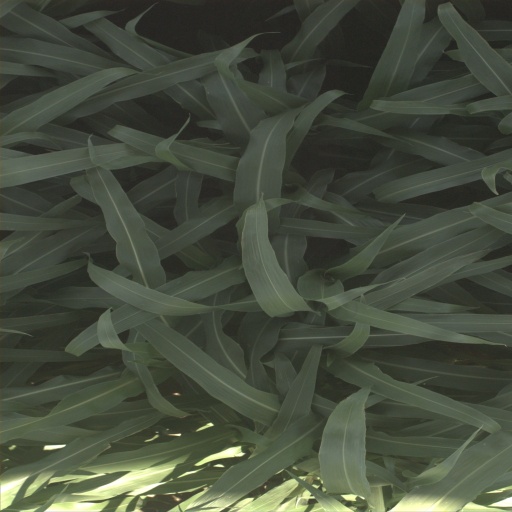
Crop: sorghum